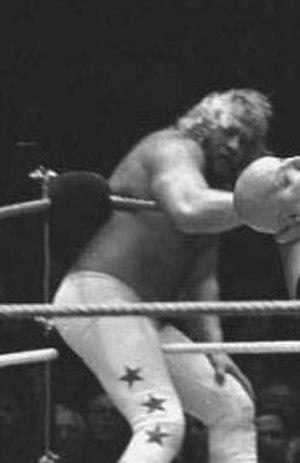
Big John Studd, de son vrai nom John William Minton, est un catcheur professionnel et un acteur américain. Il mesurait 2,01 m et pesait au meilleur de sa forme près de 165 kg.